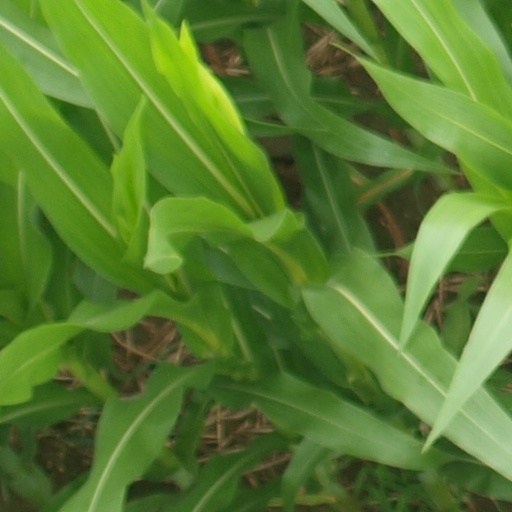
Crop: maize; corn